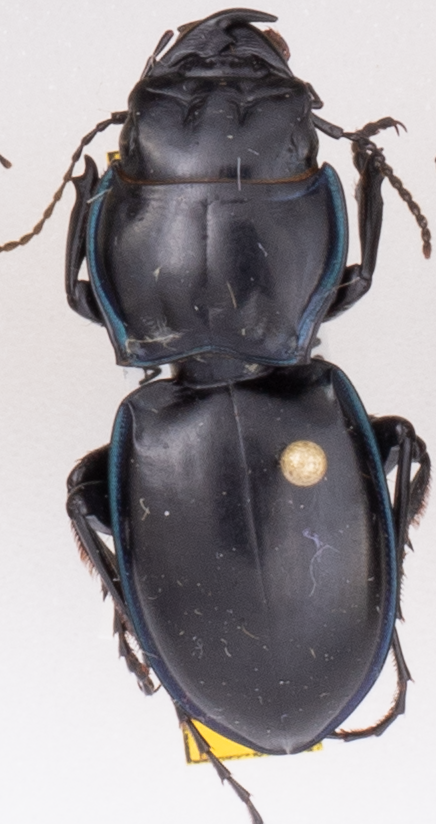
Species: Pasimachus elongatus
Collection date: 2021-09-15
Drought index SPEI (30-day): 0.39
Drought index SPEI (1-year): -0.24
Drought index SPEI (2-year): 0.072